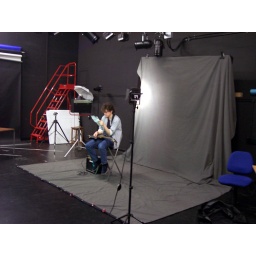
Kev in front of green screen